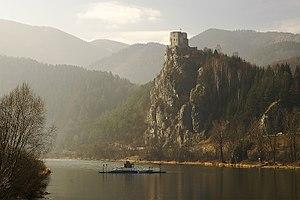
Le château de Strečno est un monument médiéval situé à Strečno, à 7 kilomètres à l'est de Žilina, au nord de la Slovaquie.